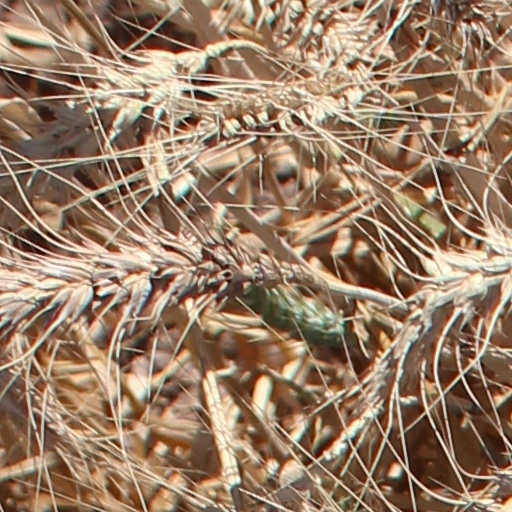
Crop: wheat